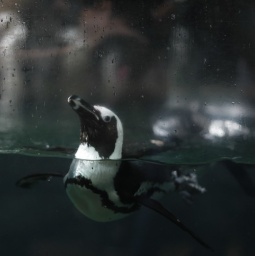
Cute little Penguin kept swimming against the glass panel, must have thought that it hasn't hit land yet =)